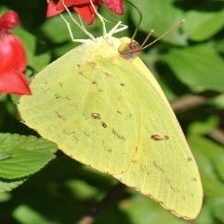
Species: CLOUDED SULPHUR
Butterfly family (ImageNet category): sulphur_butterfly